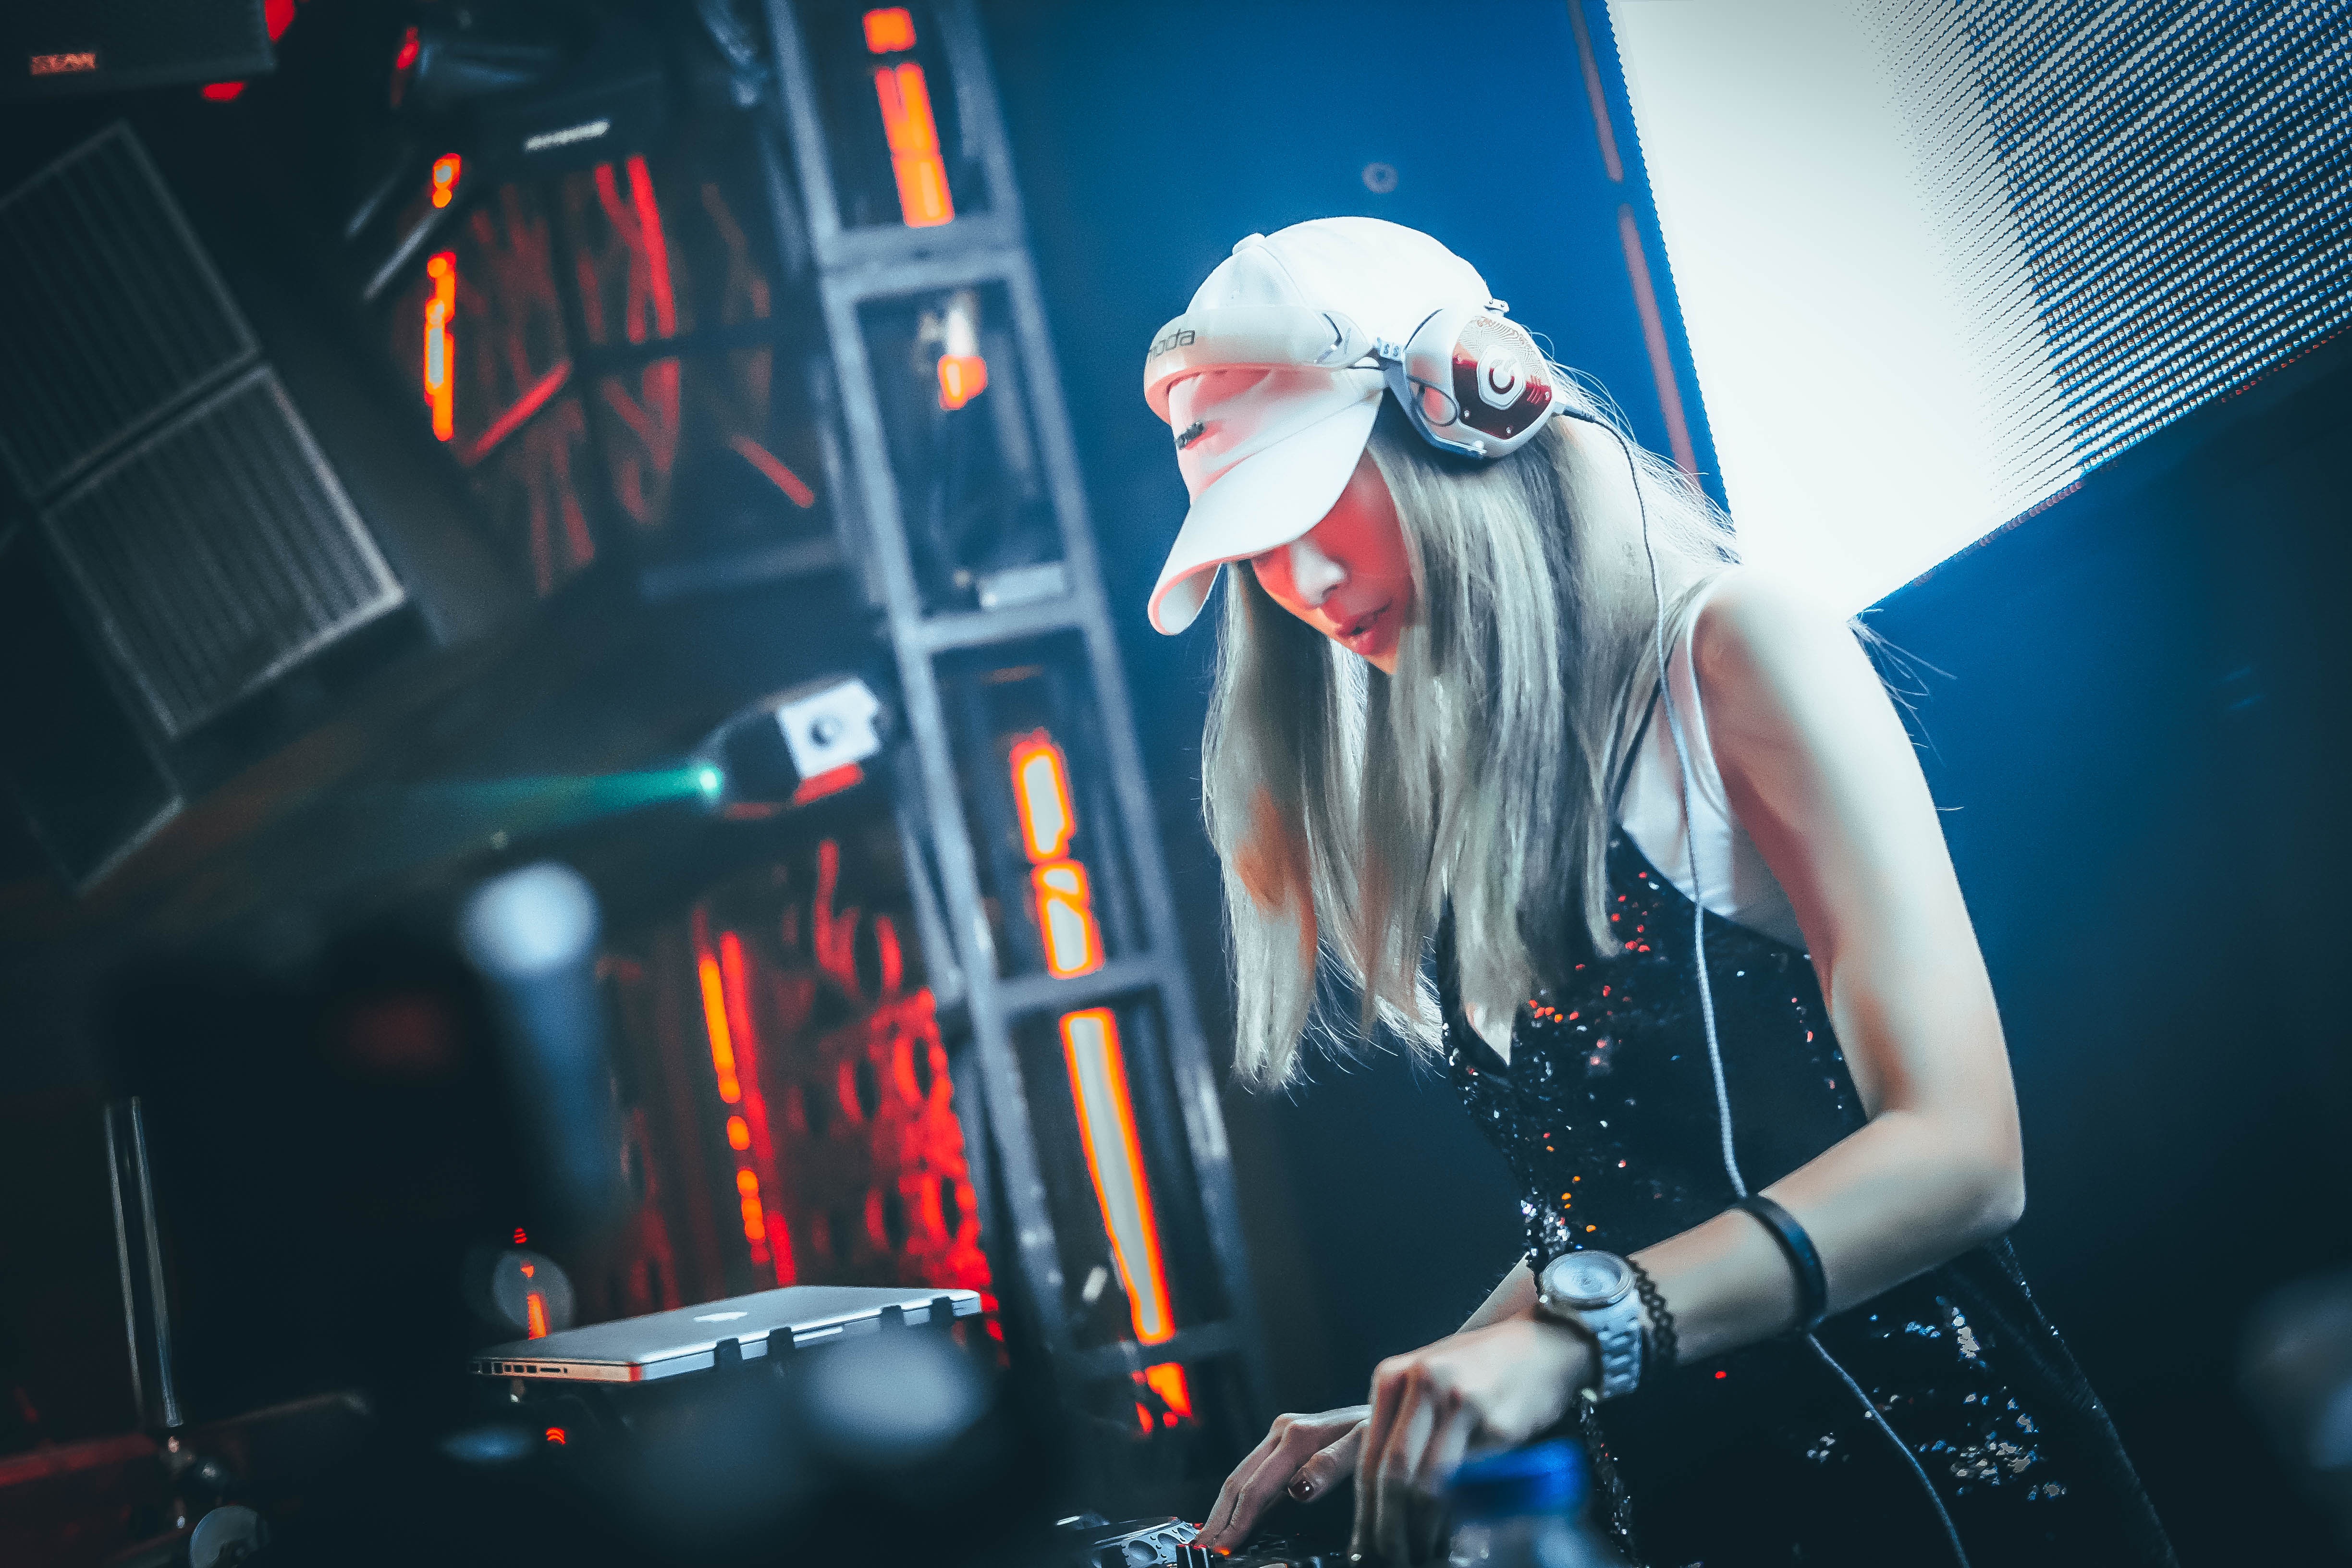
music, concert, musician, performance art, stage, performance, bassist, singing, guitarist, drummer, entertainment, performing arts